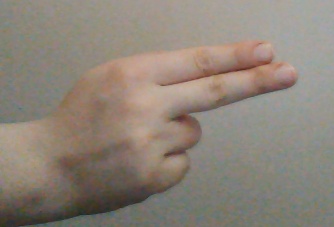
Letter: ain